Hemosiderin

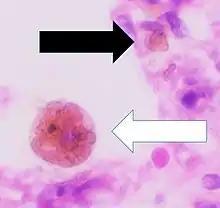
Histopathology of a case of chronic pulmonary congestion, showing interstitium with hemosiderin deposition (black arrow), edema and collagenous thickening. The alveolus contains a siderophage (white arrow, characterized by coarse brown pigment, which is slightly refractile).

Hemosiderin or haemosiderin is an iron-storage complex that is composed of partially digested ferritin and lysosomes. The breakdown of heme gives rise to biliverdin and iron. The body then traps the released iron and stores it as hemosiderin in tissues. Hemosiderin is also generated from the abnormal metabolic pathway of ferritin.